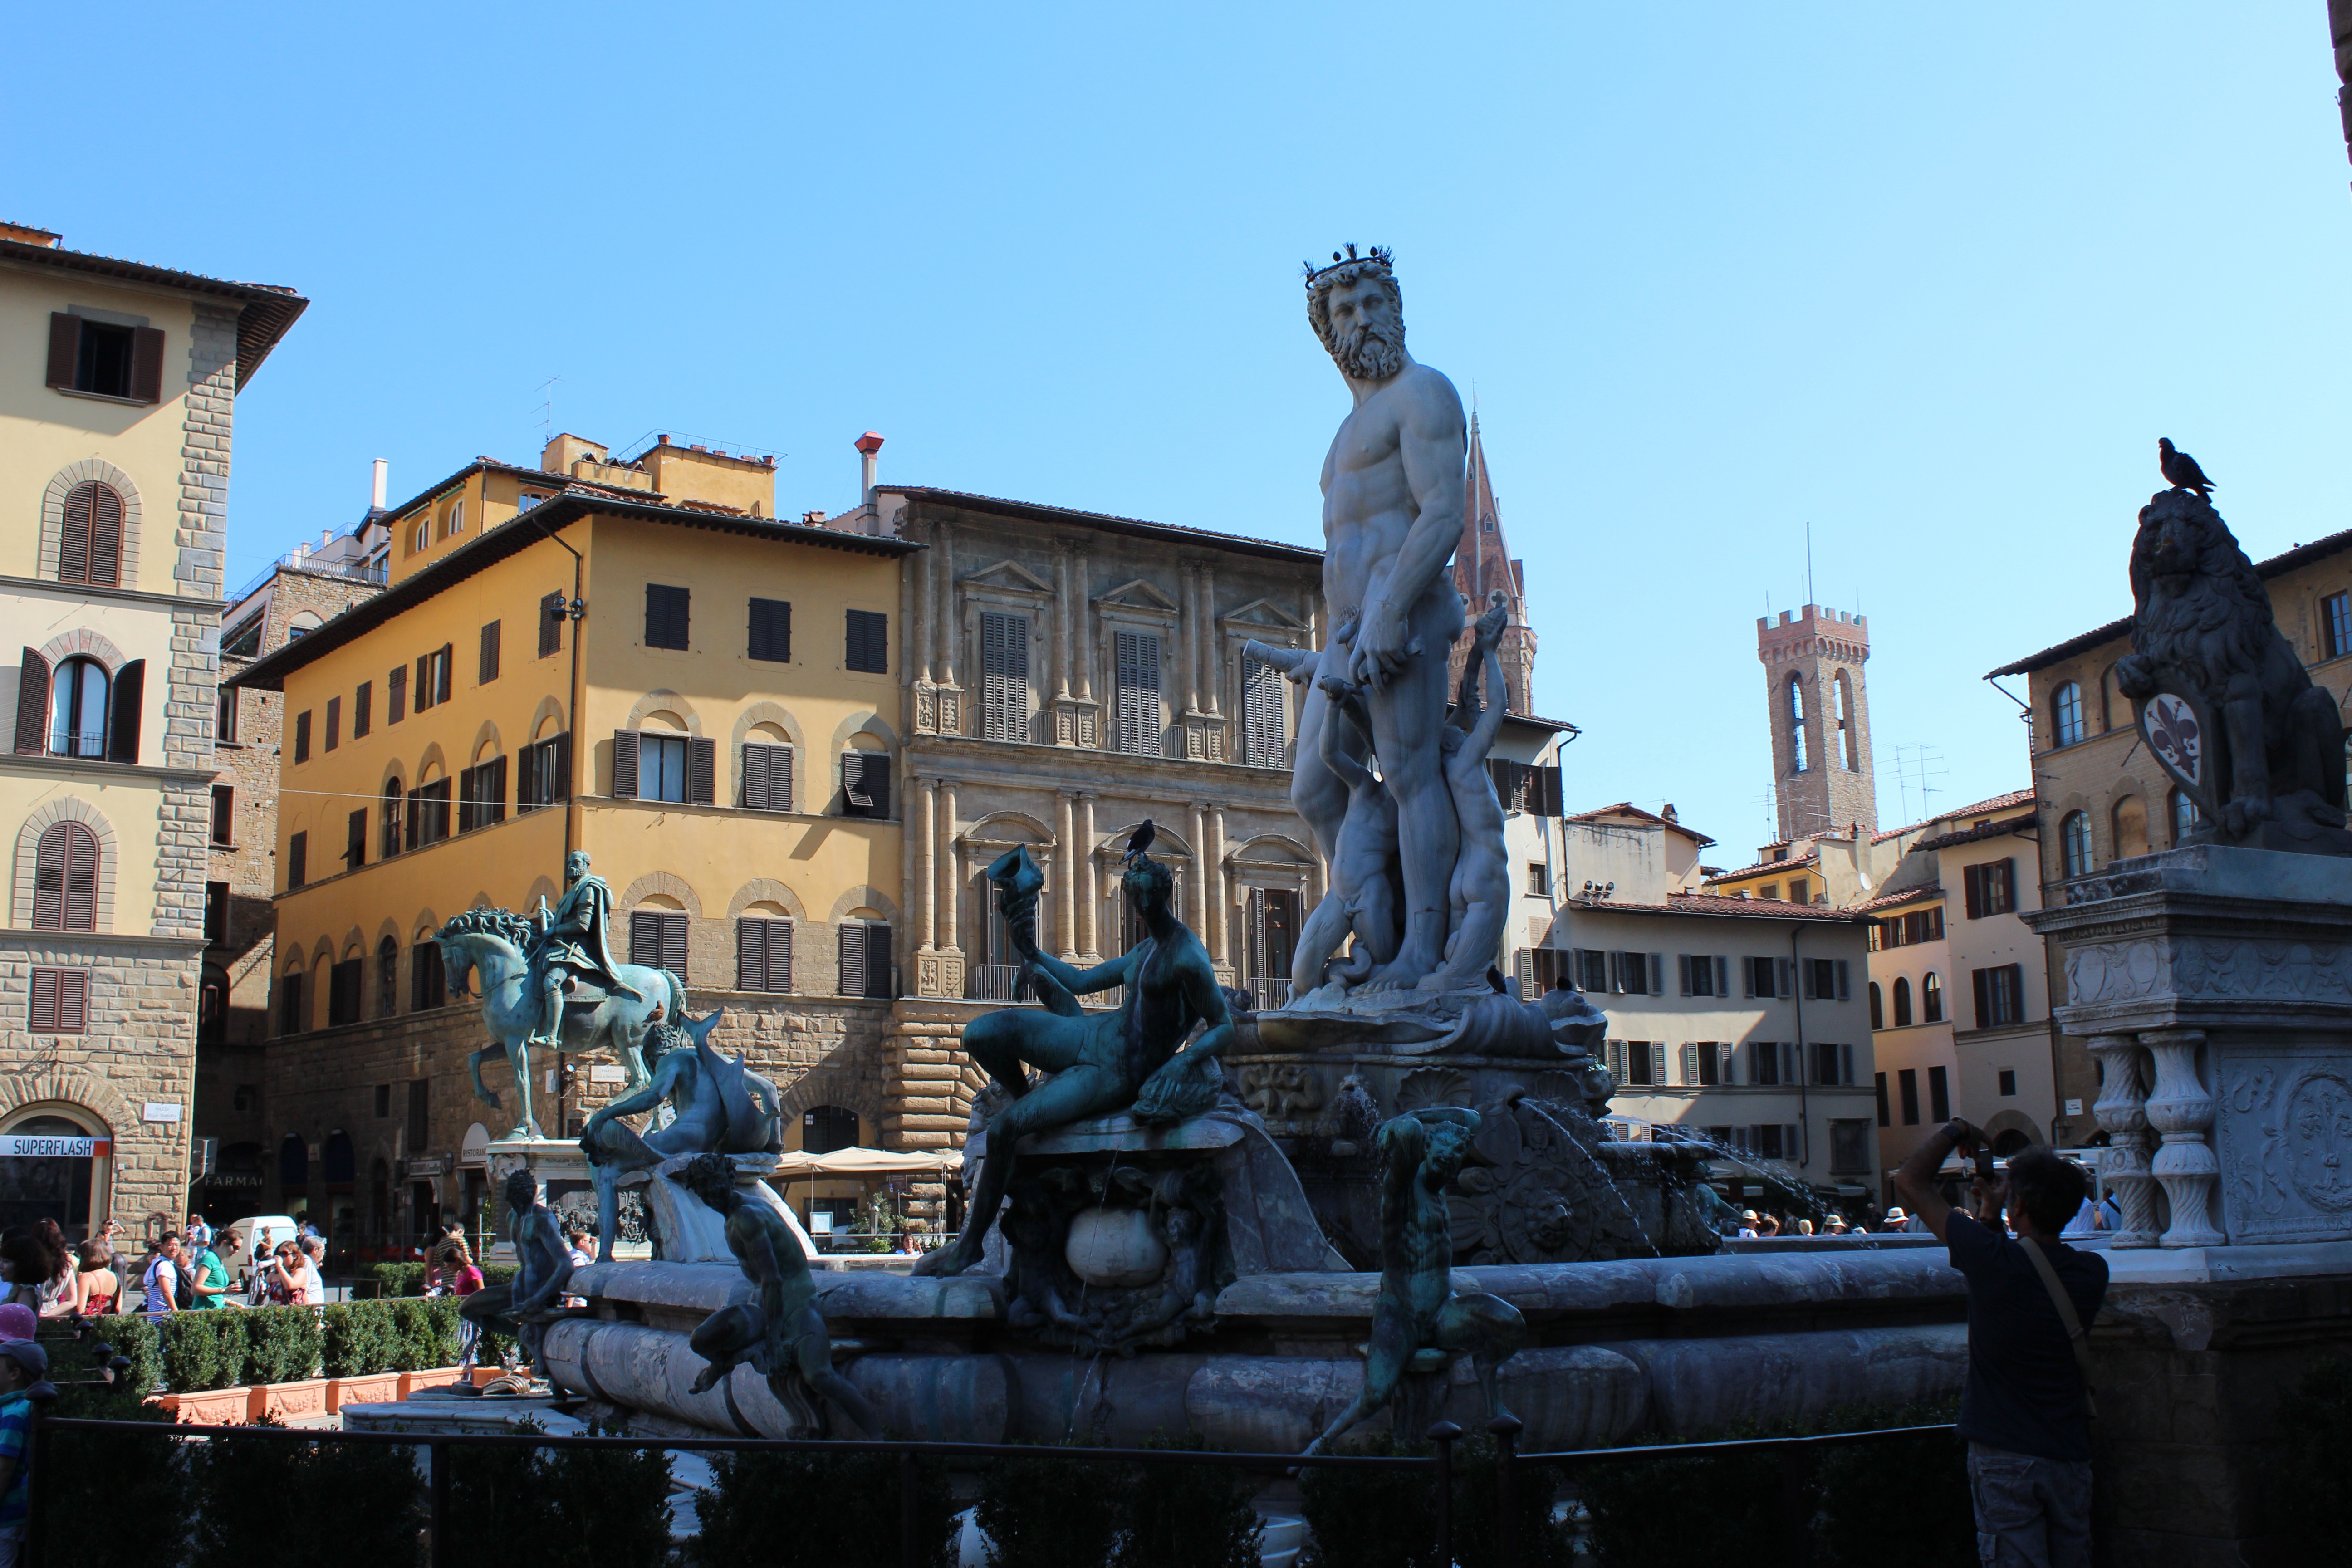
architecture, town, building, city, monument, cityscape, travel, statue, plaza, landmark, italy, tuscany, tourism, waterway, fountain, town square, florence, italian, water feature, ancient rome, urban area, ancient history, geographical feature, human settlement, piazza della signoria